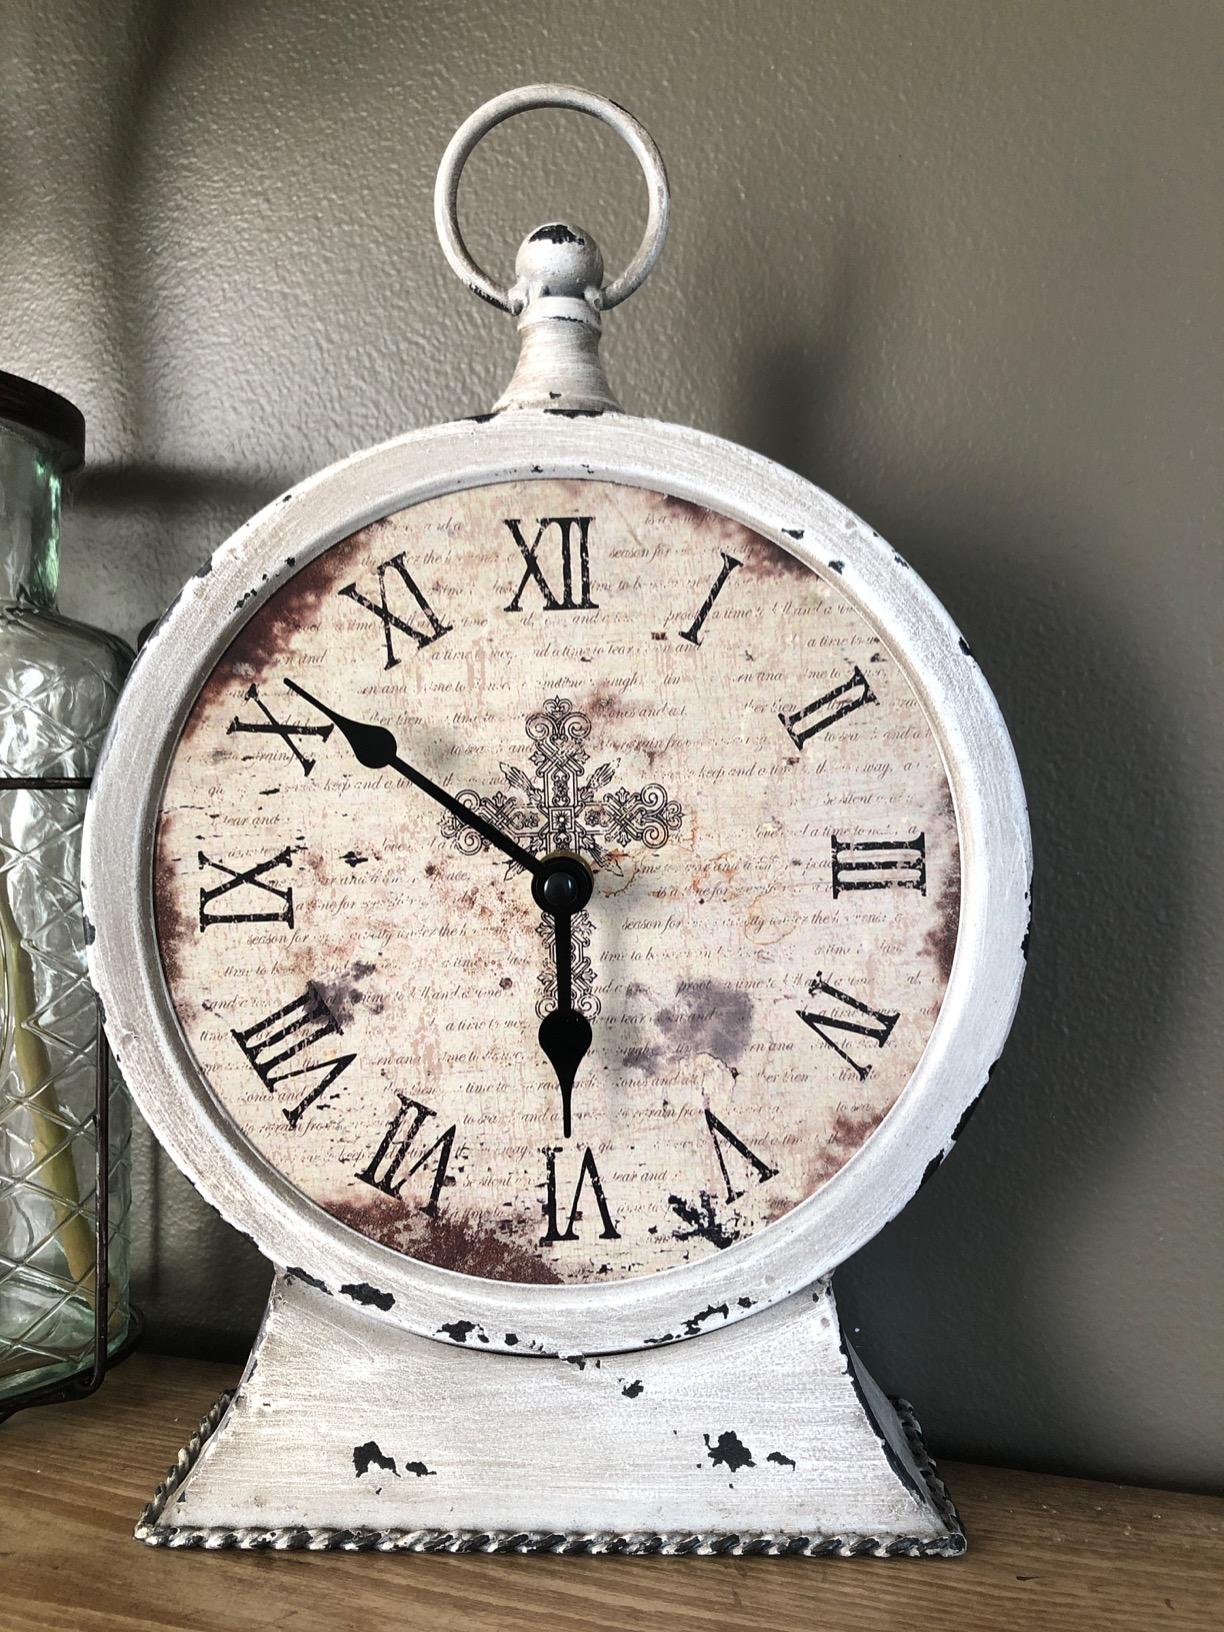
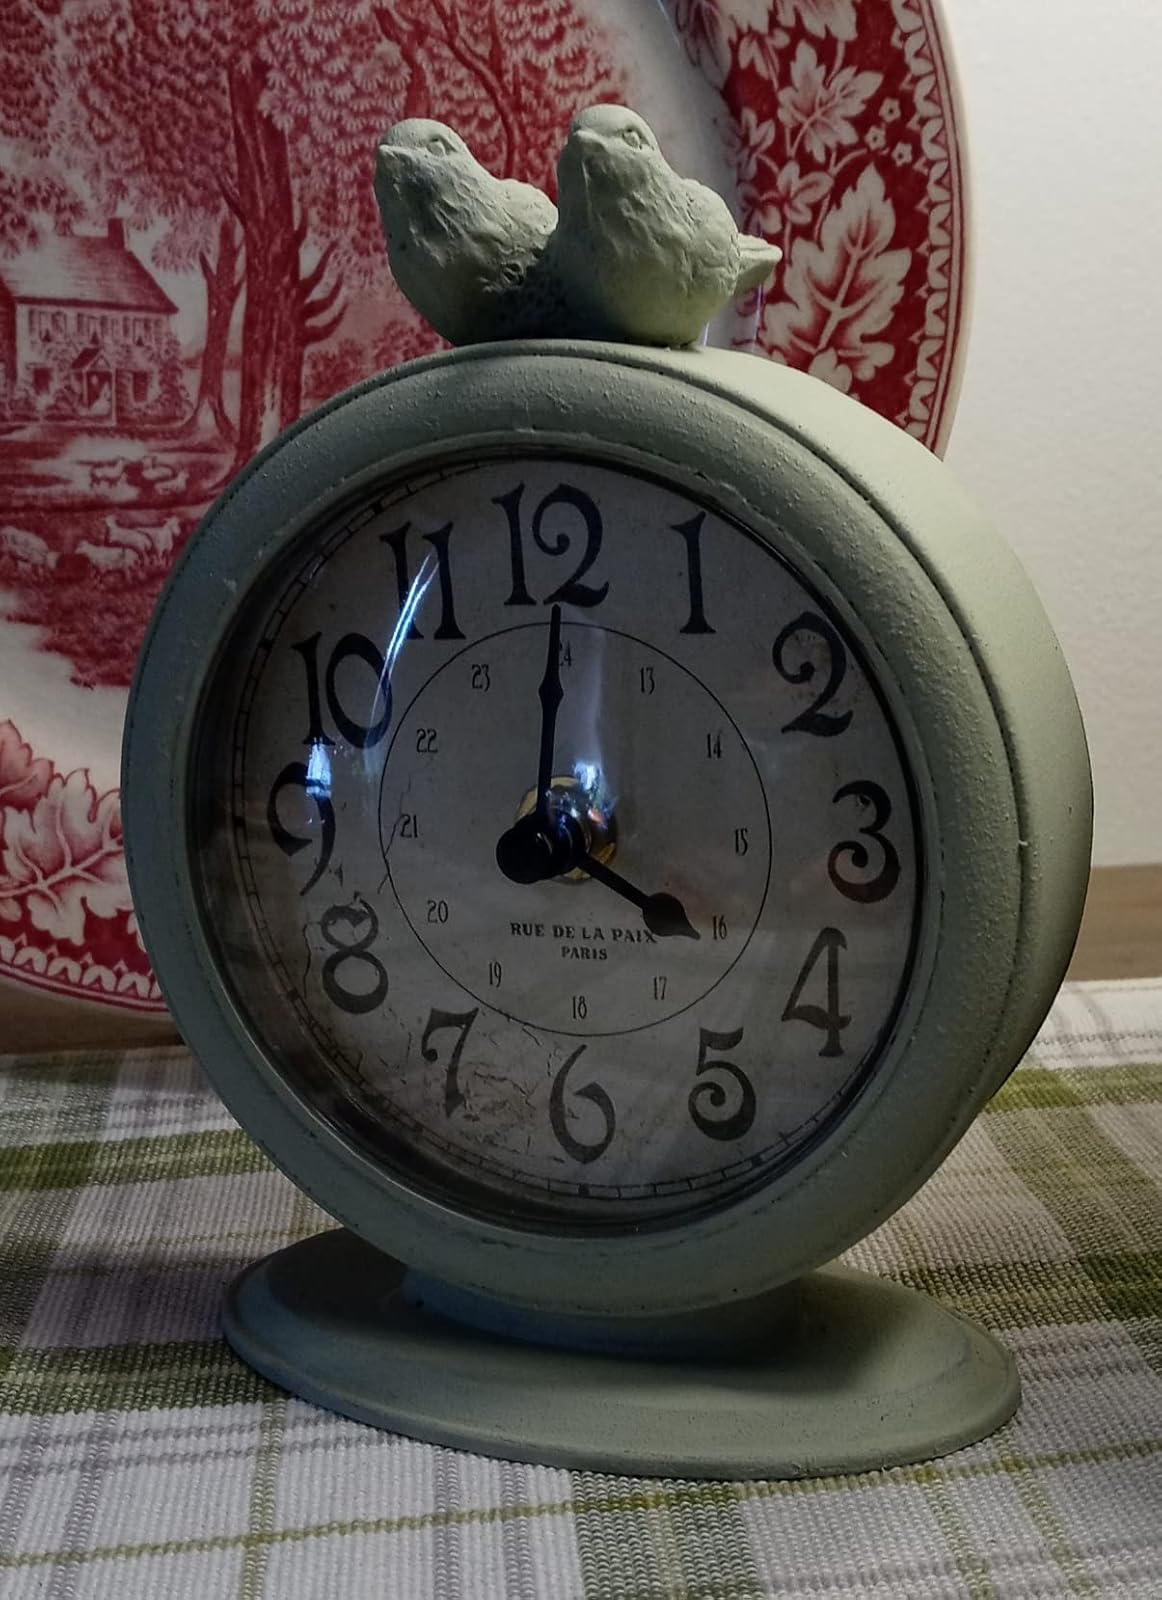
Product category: clock
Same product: no